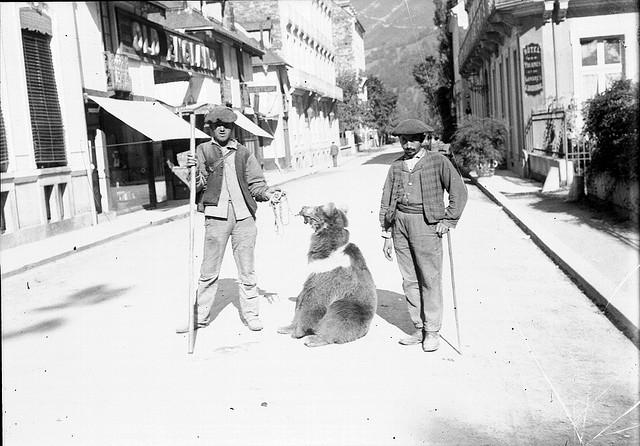
A vintage photo of two men and a lama.